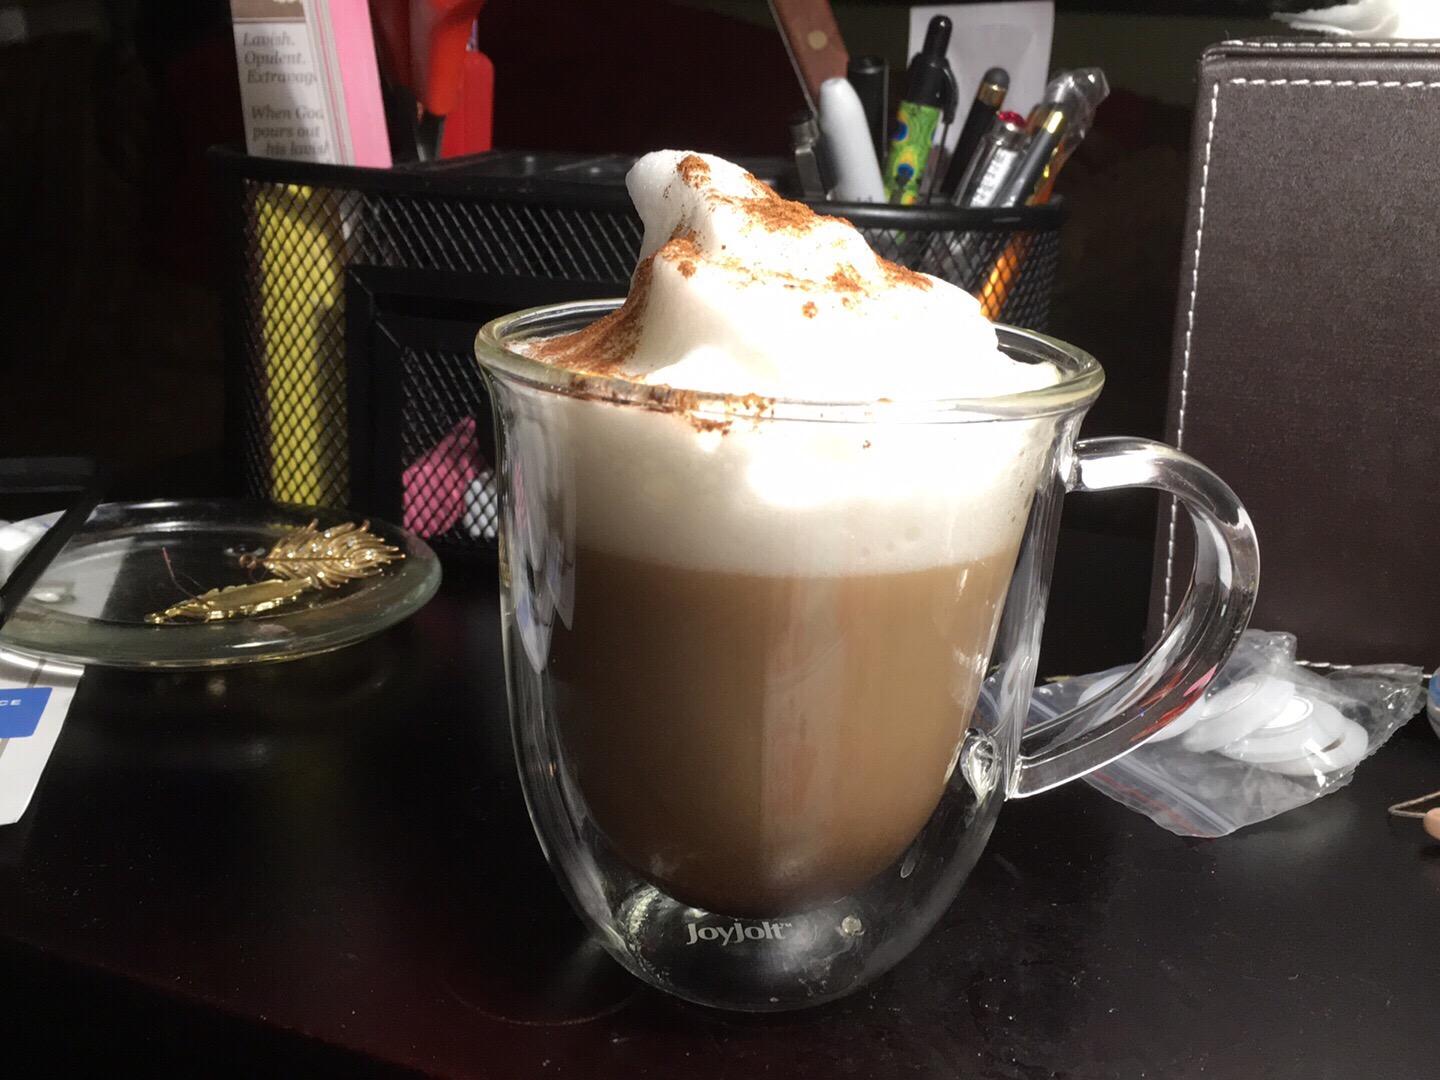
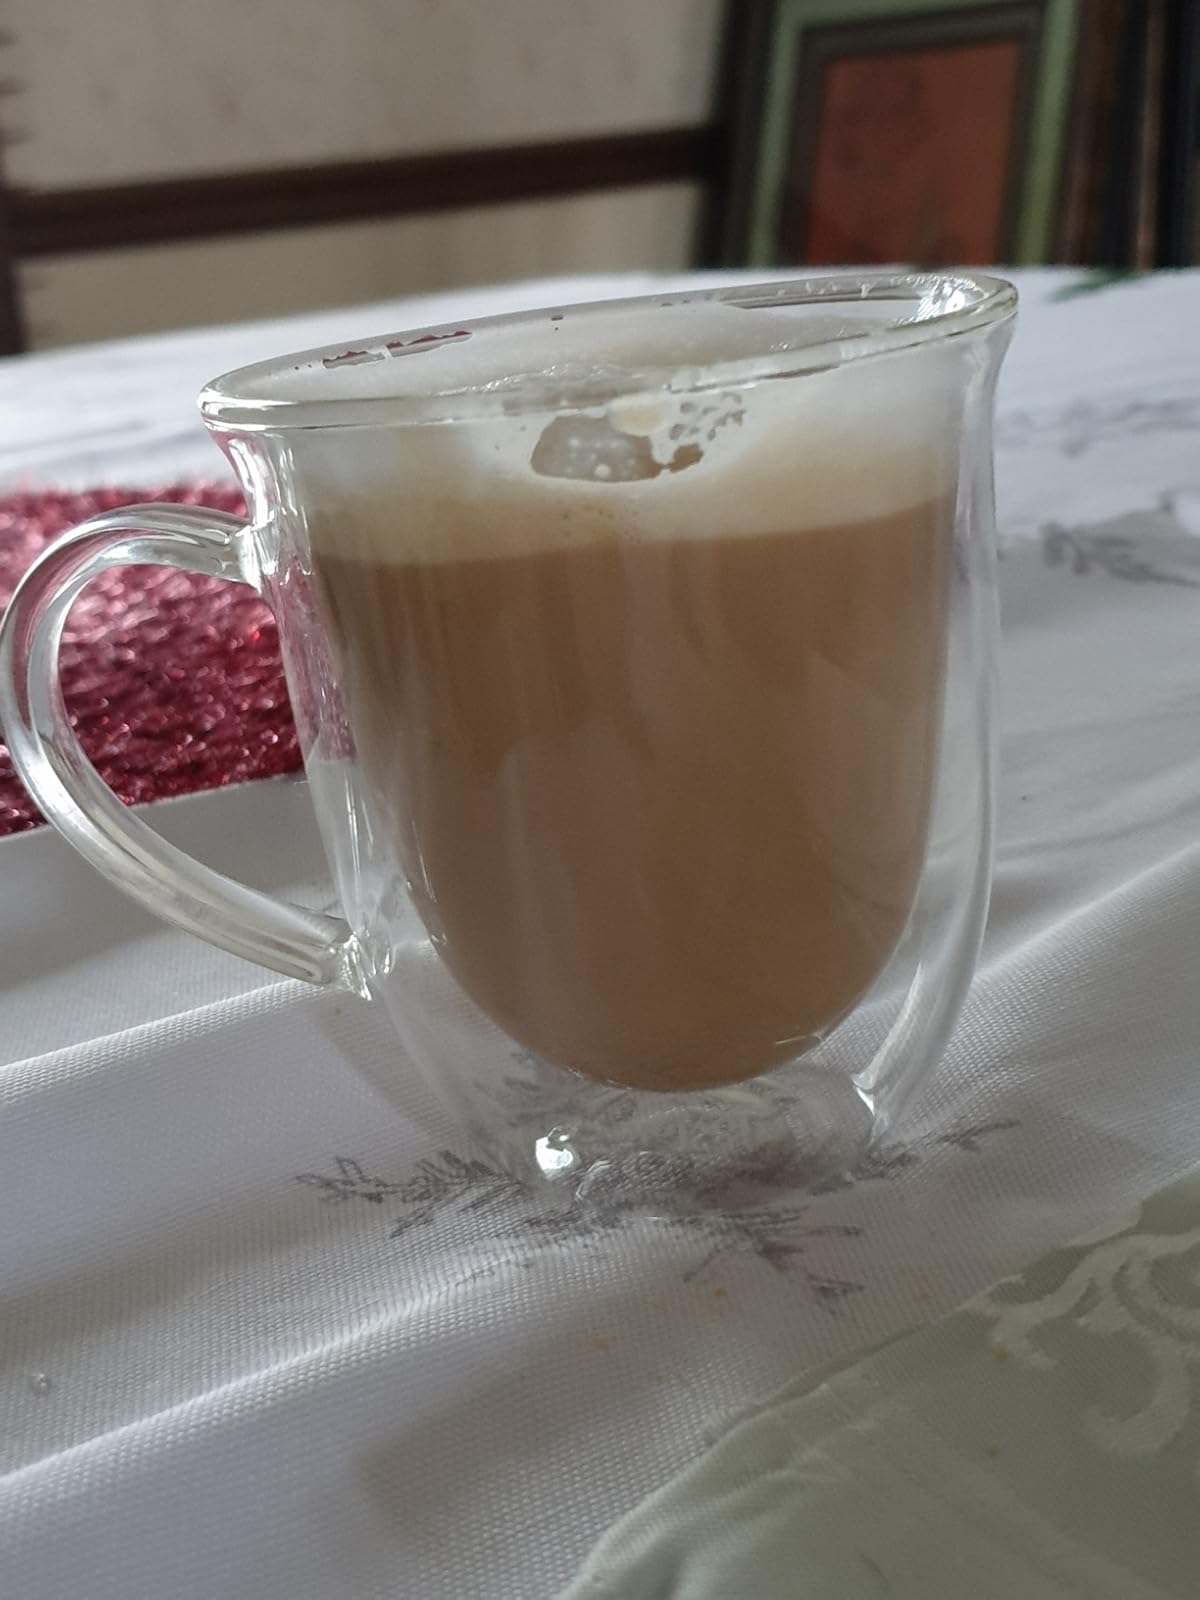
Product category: items_mug
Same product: yes